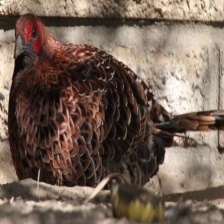
Species: ELLIOTS  PHEASANT
Scientific name: SYRMATICUS ELLIOTI